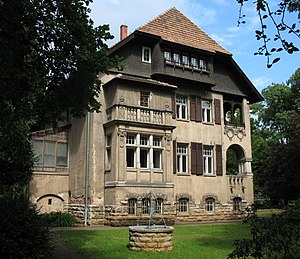
Herzberg (Elster)
Villa Marx
Herzberg (Elster) er administrationsby i landkreis Elbe-Elster i den tyske delstat Brandenburg.